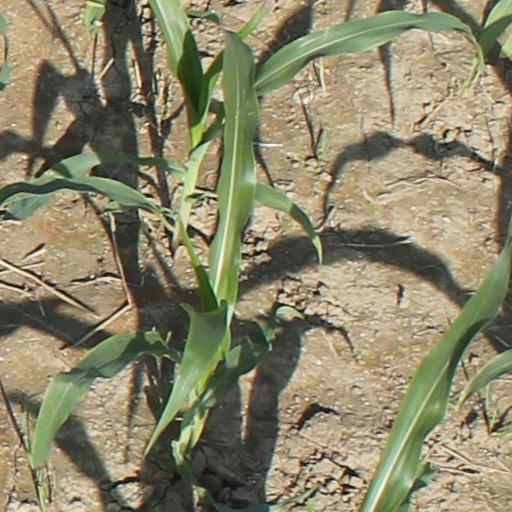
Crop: maize; corn